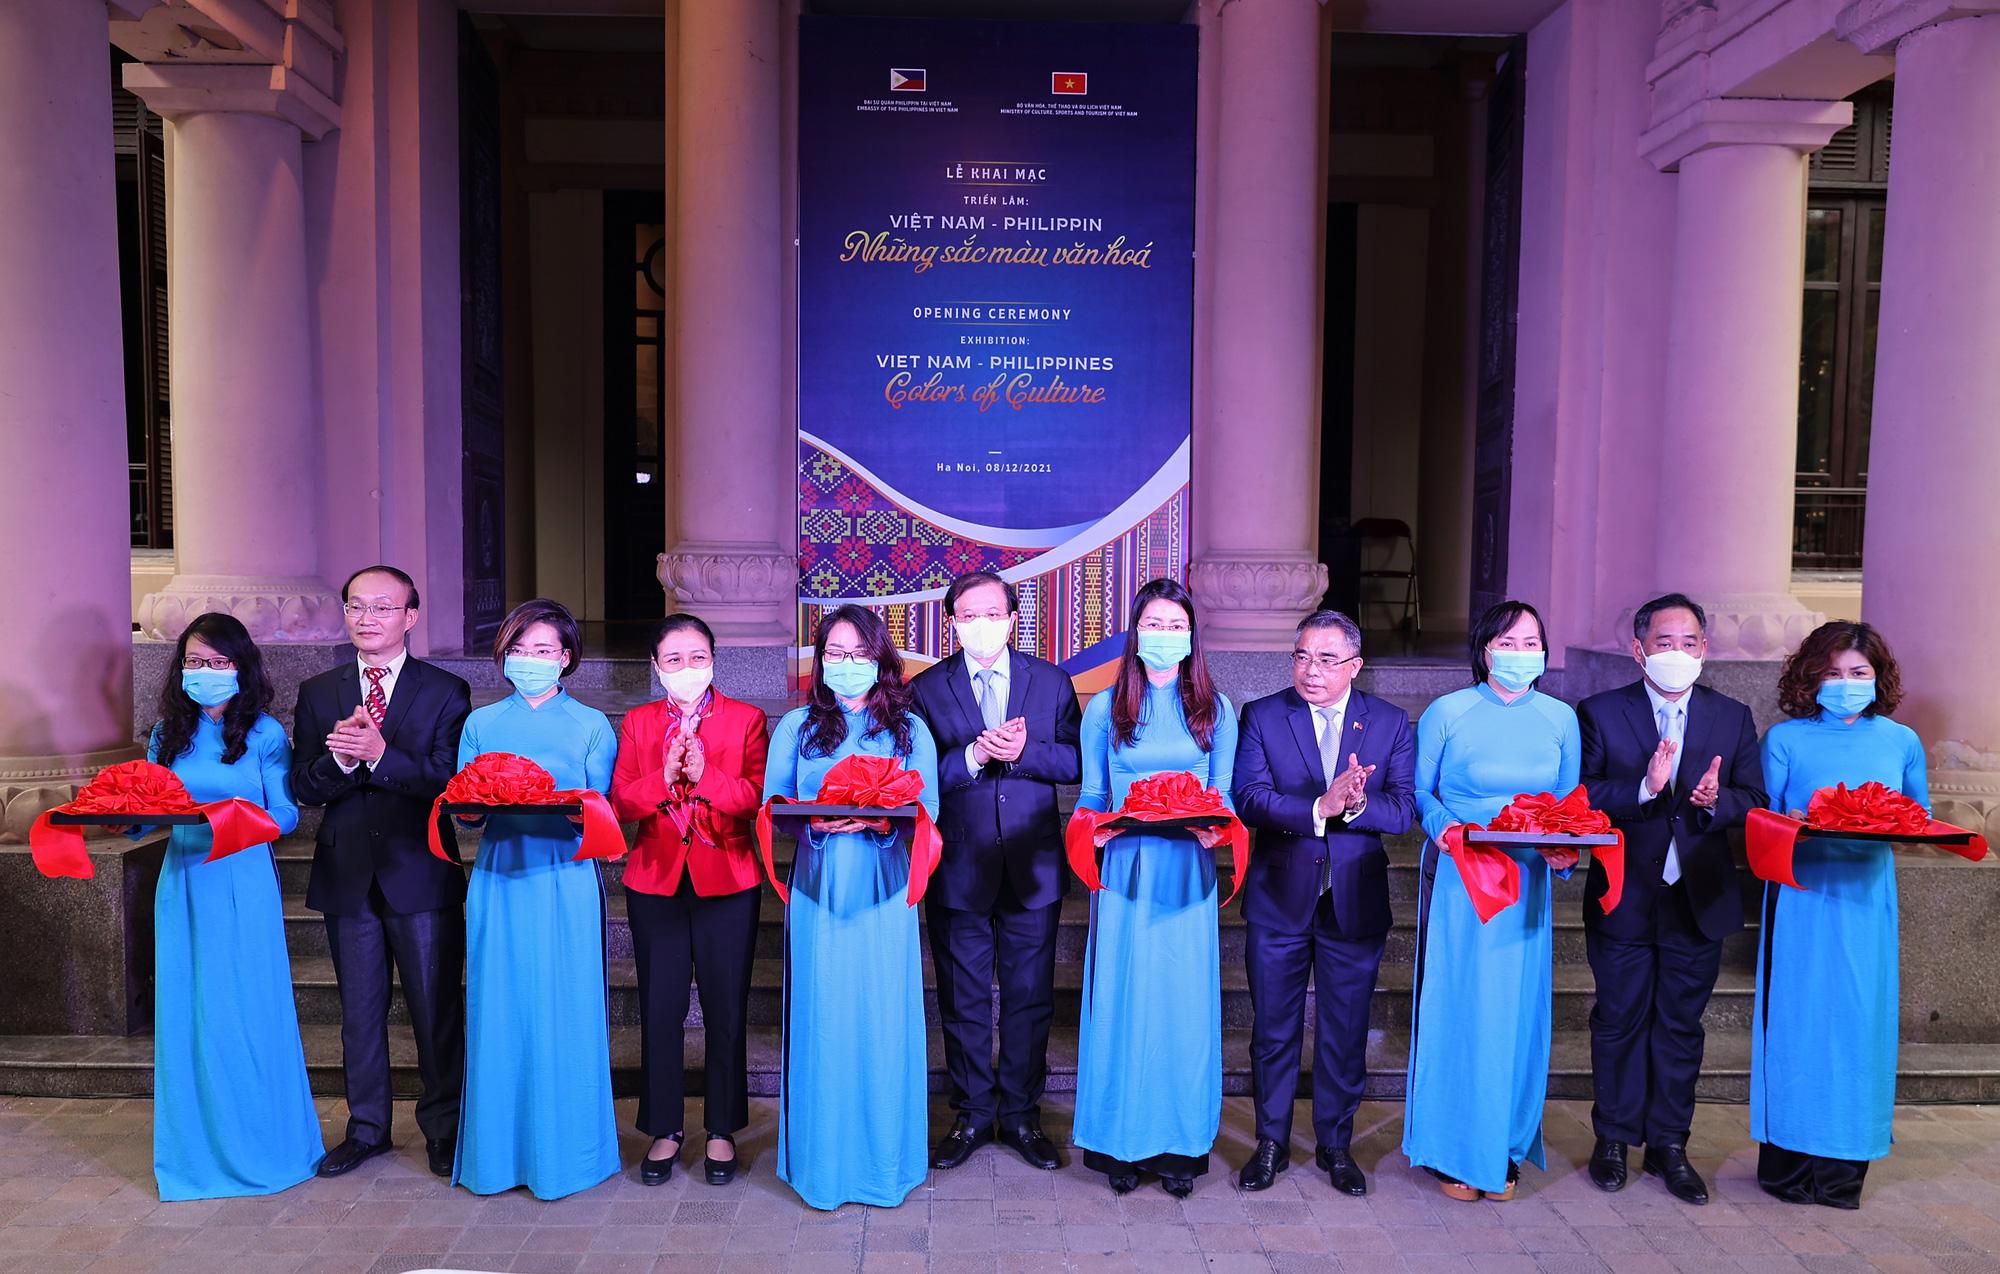
có một nhóm người đang xuất hiện ở trước bậc thềm